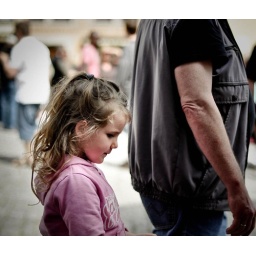
Little girl in pink